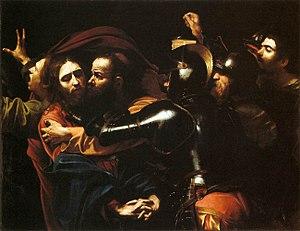
Sergio Benedetti est un historien de l'art et conservateur de musée italien, né en 1942 et mort en 2018.
La représentation artistique de Jésus-Christ dans l'art chrétien, est devenue un thème majeur de l'art occidental, ainsi qu'en Europe orientale. Jésus-Christ a été représenté de différentes manières au cours des époques, ainsi que pour illustrer les différents épisodes de sa vie codée par l'iconographie chrétienne.
Le Martyre de sainte Ursule est un tableau de Caravage peint en 1610 et conservé au palais Zevallos Stigliano à Naples. Il s'agit de la dernière œuvre documentée du peintre.